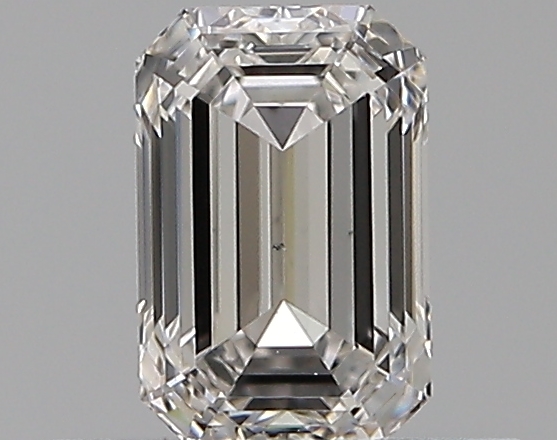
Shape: emerald
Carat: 0.5
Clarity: VS2
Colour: F
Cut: EX
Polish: EX
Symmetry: EX
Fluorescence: M
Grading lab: GIA
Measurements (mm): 5.51 x 3.61 x 2.47